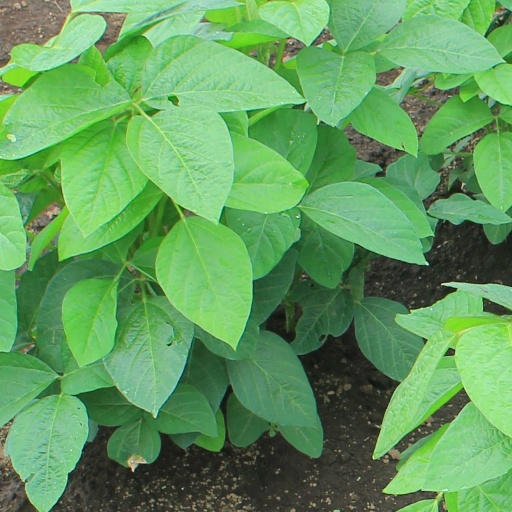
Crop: soybean